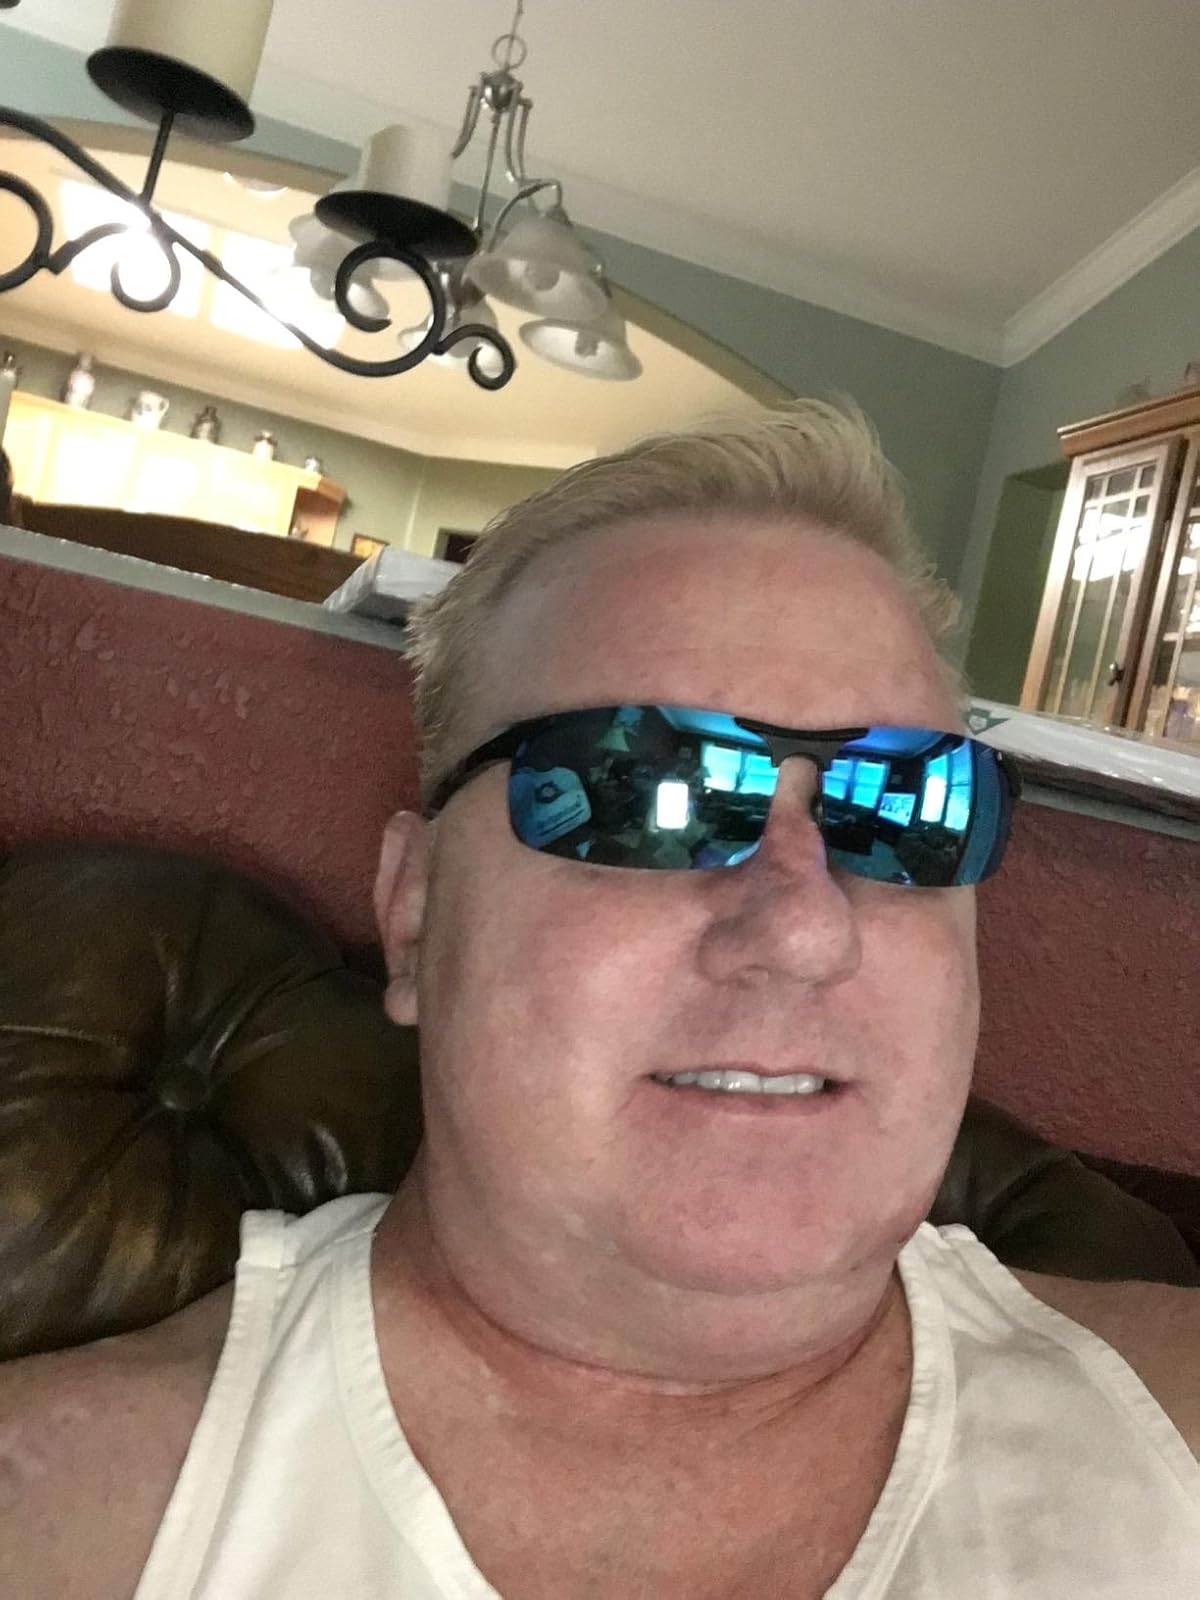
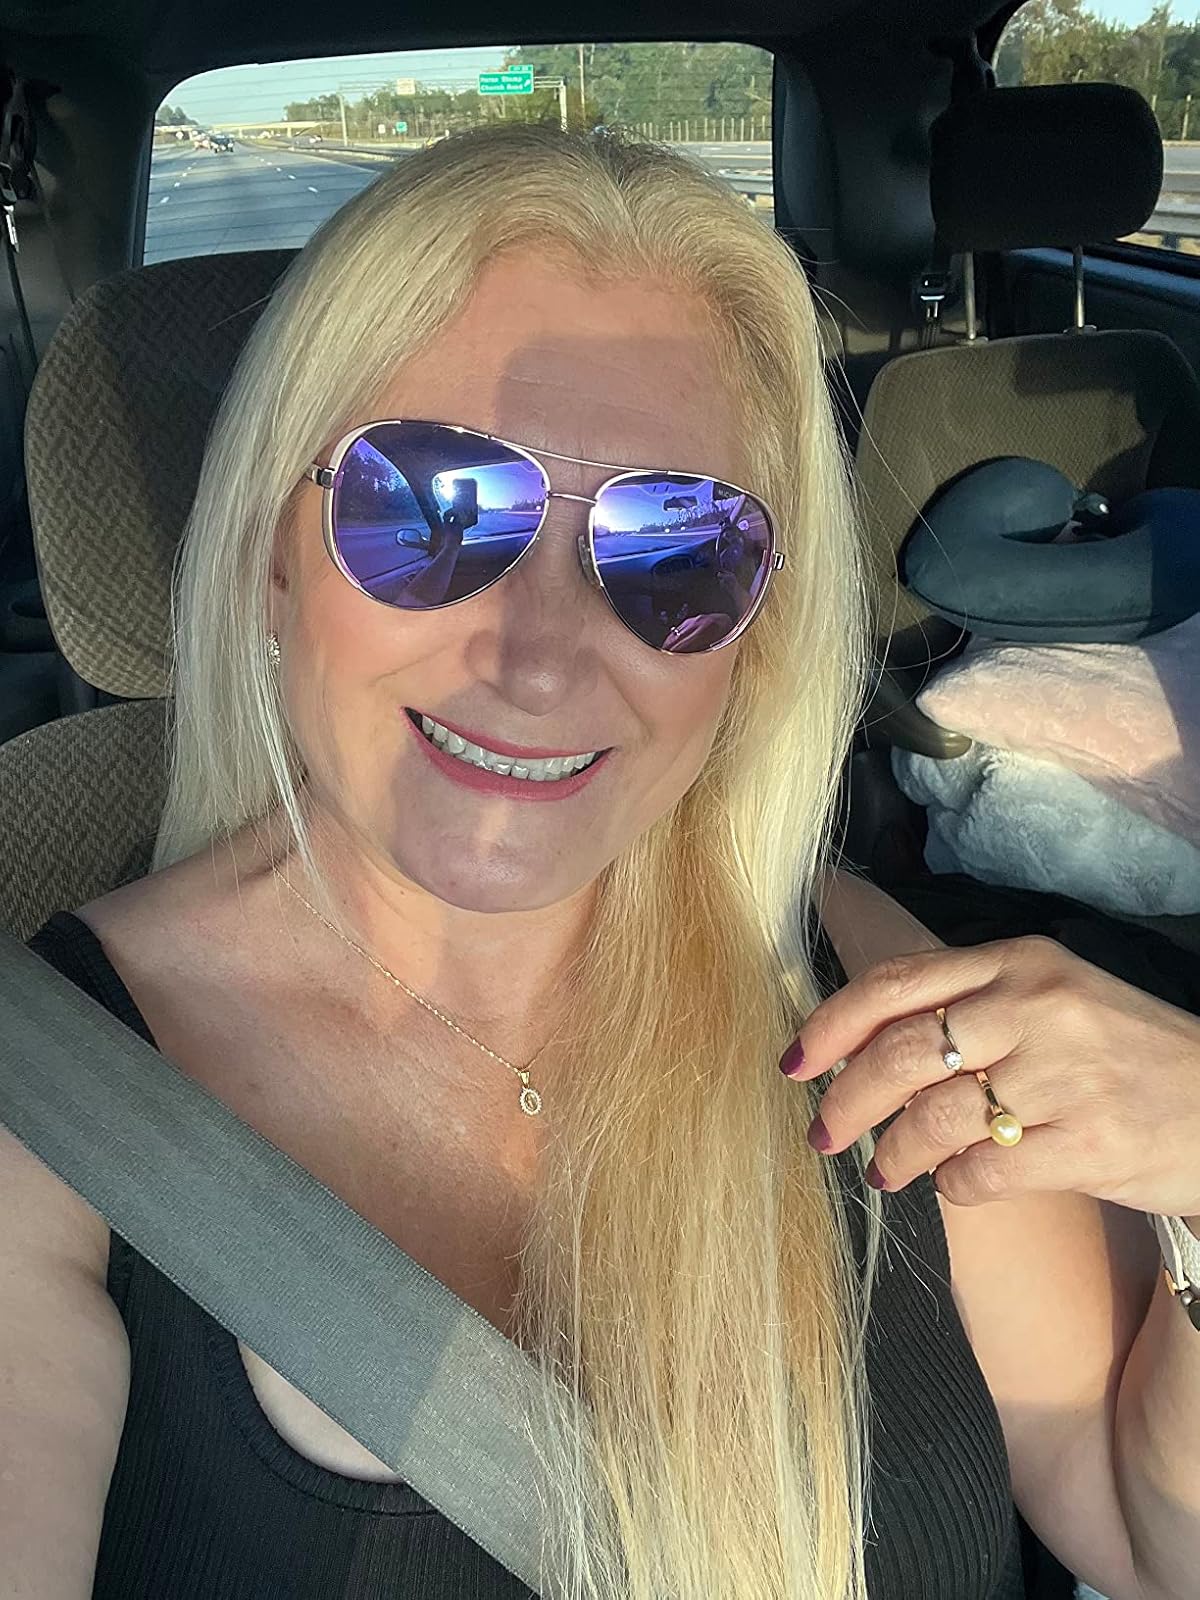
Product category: accessories_sunglasses
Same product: no